Zaporizhzhia Nuclear Power Plant crisis

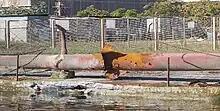
A broken pipeline on the site damaged by the 21 September shelling

On 21 September, shelling within the plant damaged cables near unit 6 turbine hall, temporarily causing two of unit 6's three emergency diesel generators to run for about 40 minutes to provide power while repairs were made. The other five reactors were not affected. The previous day shelling took one of the reactor cooling ponds out of service.